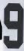
Number: 9